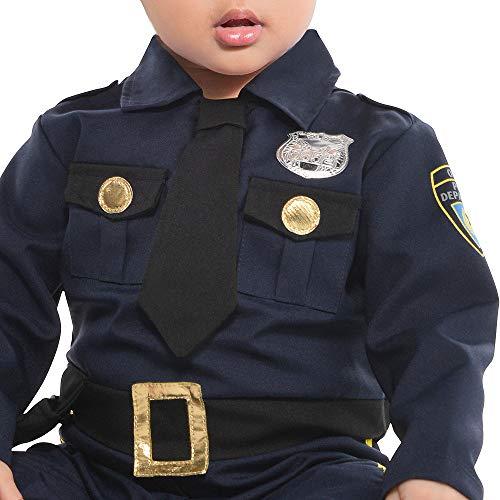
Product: Amscan Cop Recruit Infants Costume
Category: Clothing, Shoes & Jewelry | Costumes & Accessories | Kids & Baby | Baby | Baby Boys
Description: Great Condition.
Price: $17.99 - $39.99